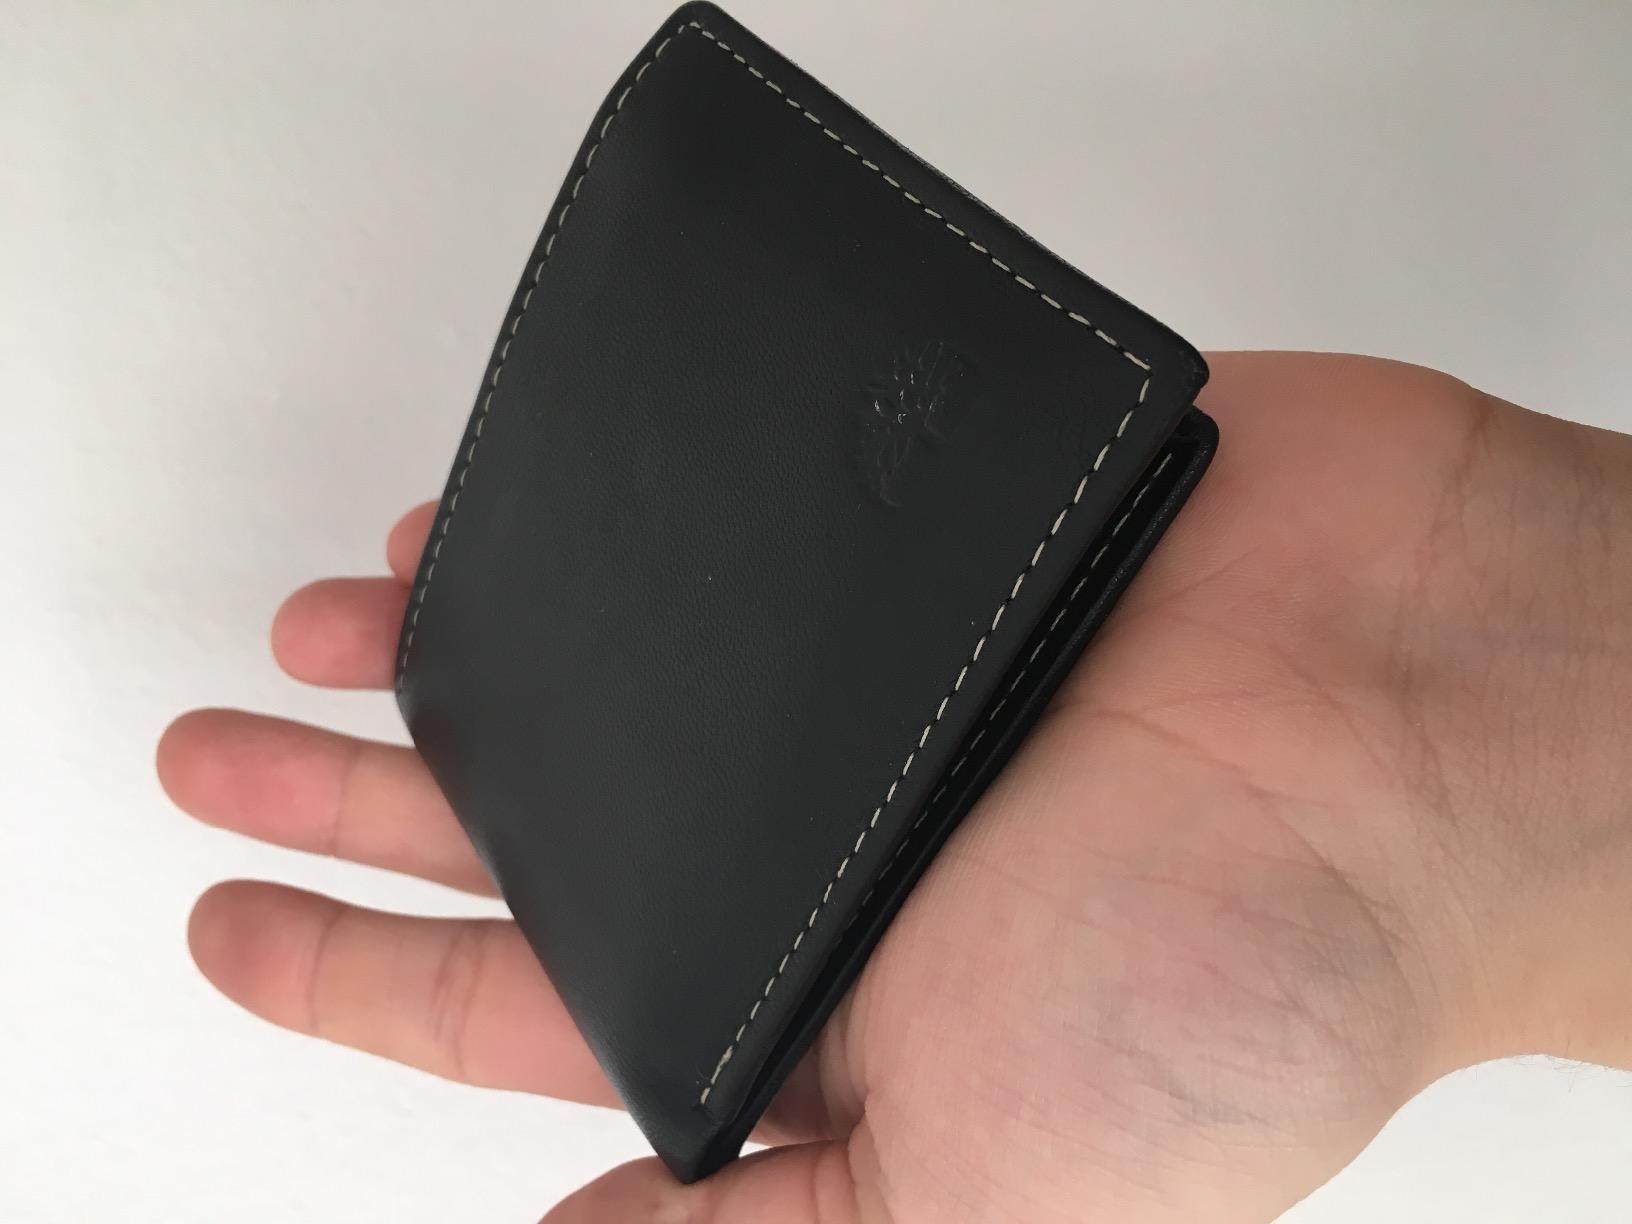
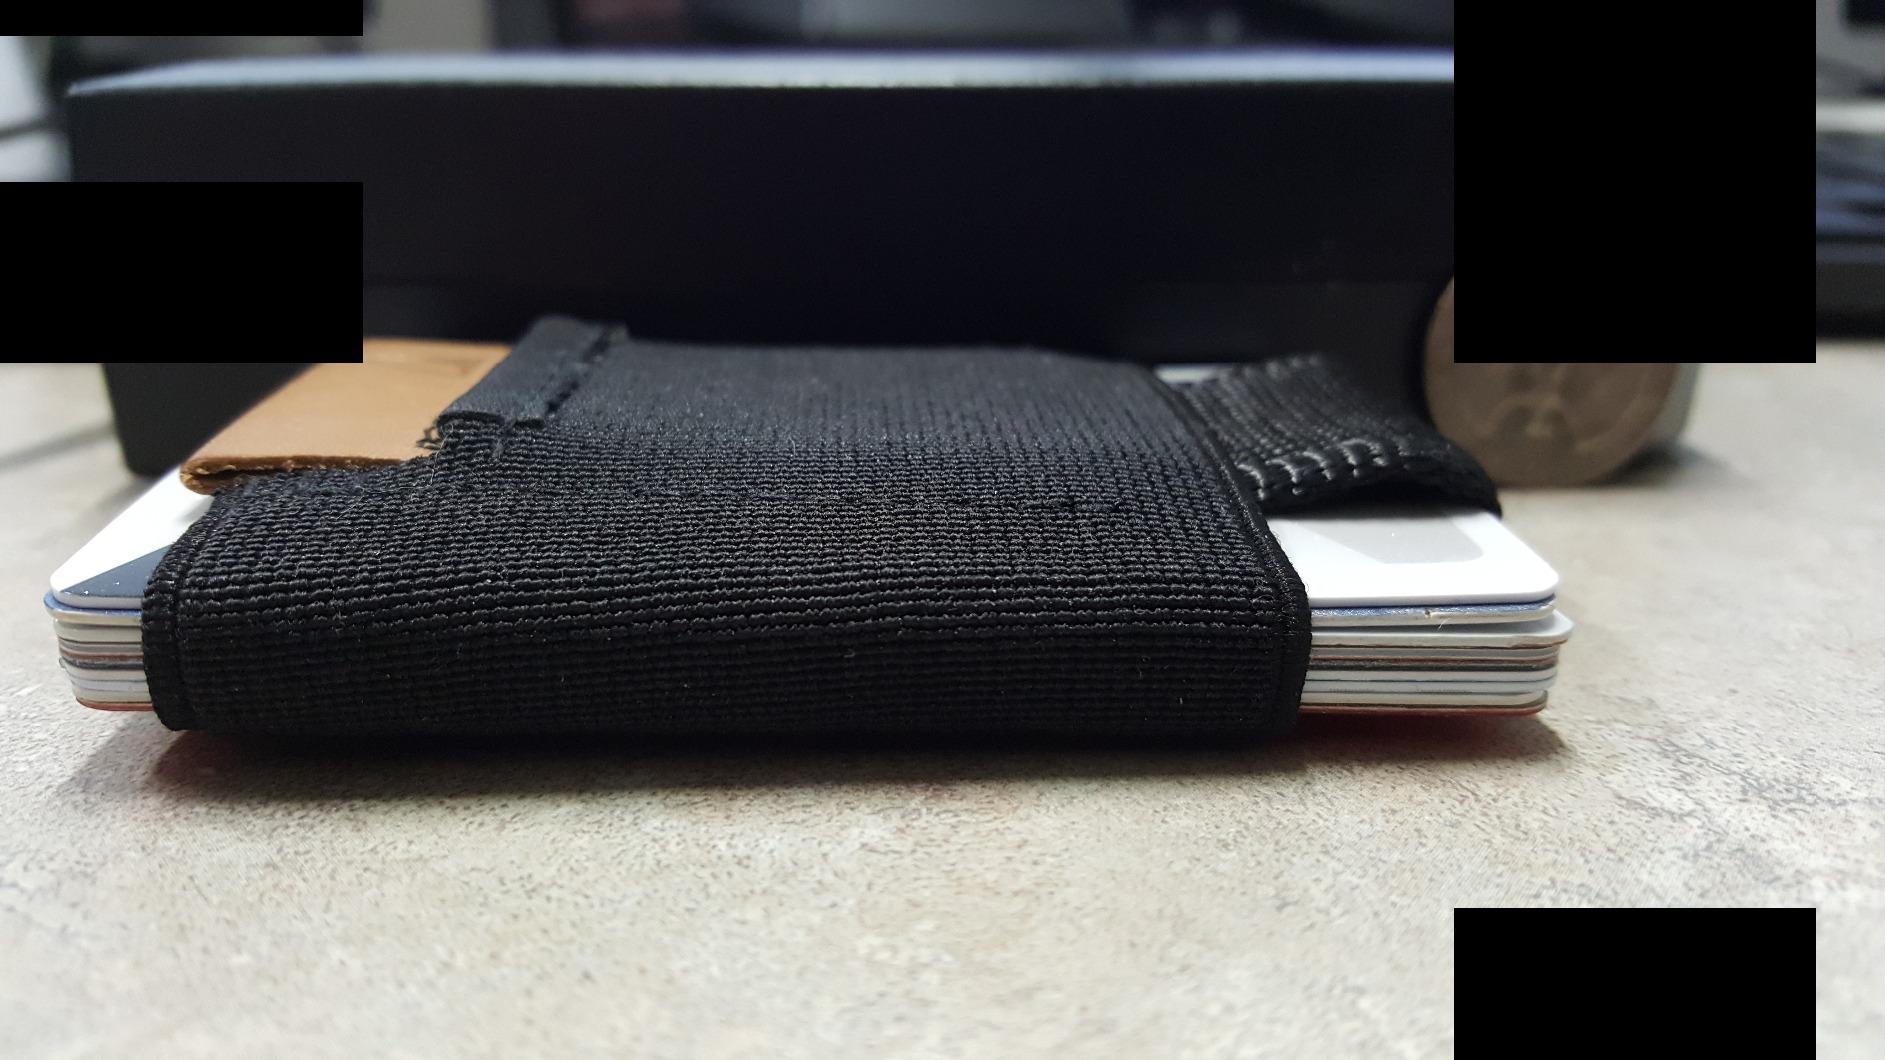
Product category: accessories_wallet
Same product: no